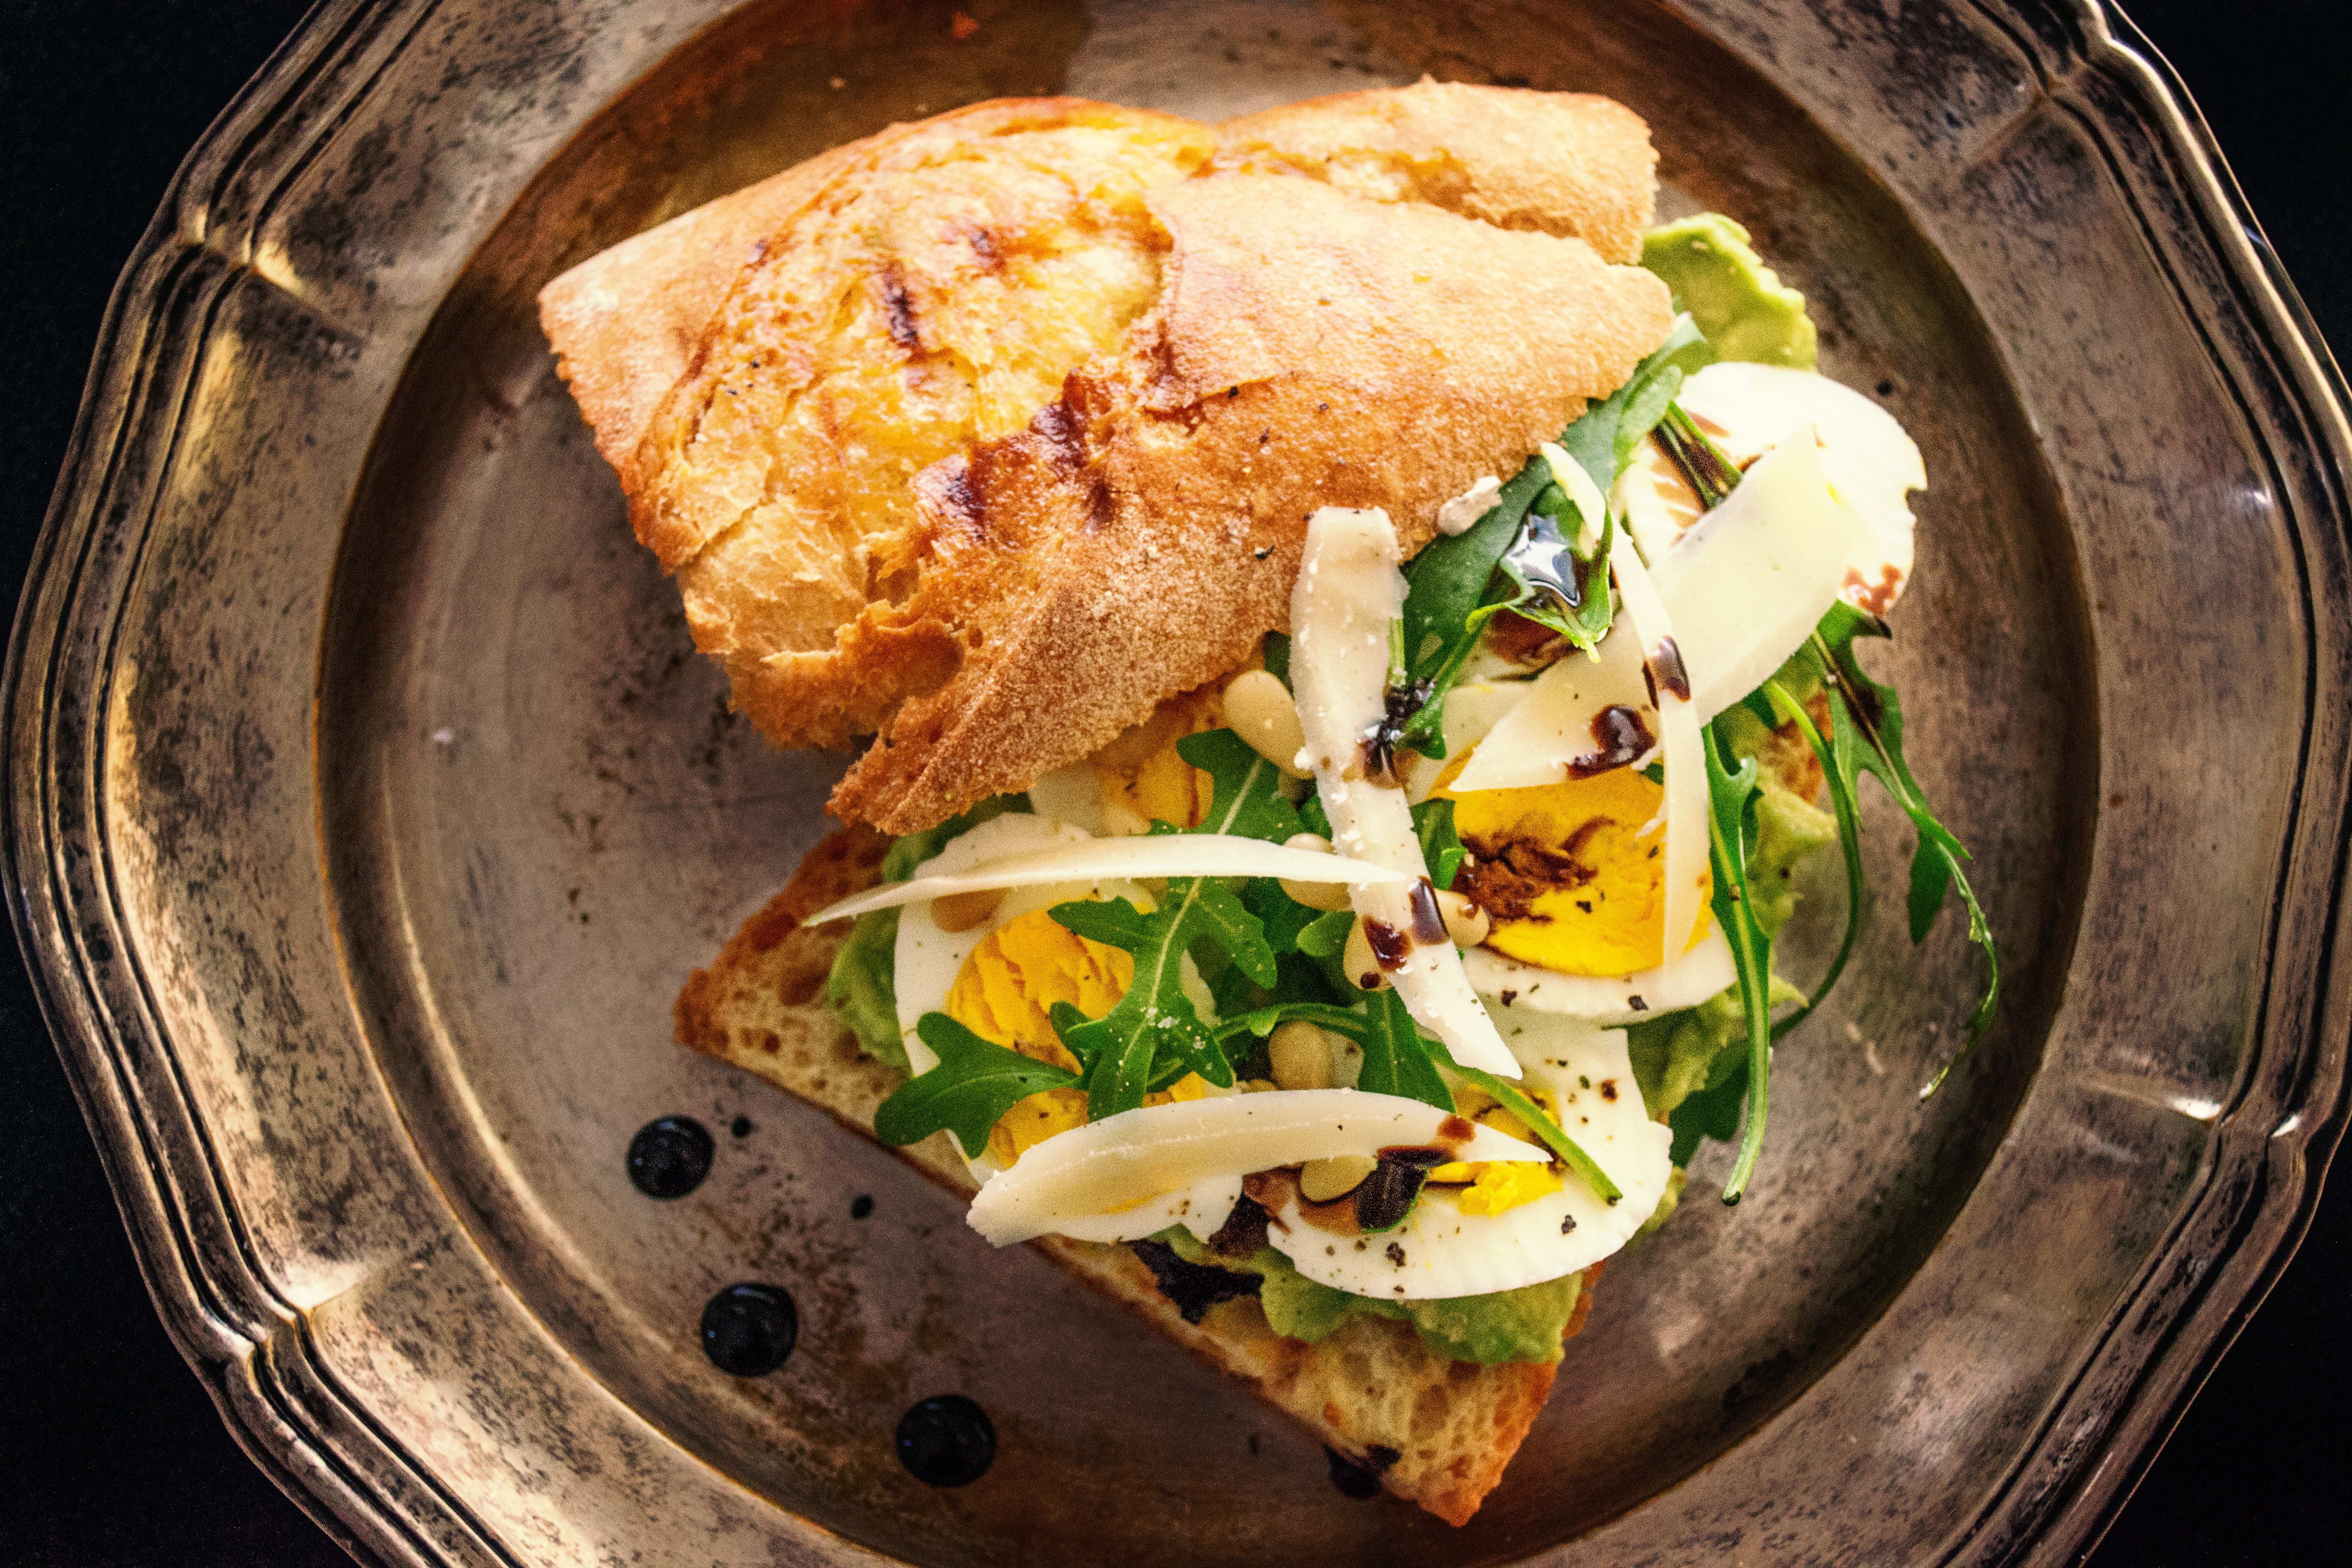
white, morning, rustic, dish, meal, food, salad, green, produce, vegetable, natural, fresh, fish, breakfast, gourmet, healthy, snack, meat, cuisine, delicious, bread, slice, rocket, sandwich, egg, cheese, toast, garnish, dinner, tasty, soft, food photography, boiled egg, olive oil, diet, dairy, boiled, brunch, appetizer, pine nuts, balsamic vinegar, plated food, mystic light, wholemeal